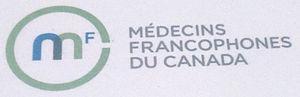
Médecins francophones du Canada est une association médicale qui a pour but de promouvoir l'utilisation du français en médecine et de procurer de la formation continue à ses membres.